Domestic violence

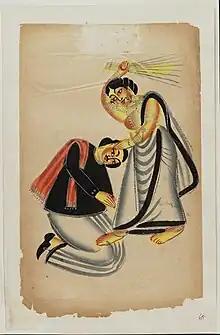
Kalighat painting, "Woman Striking Man with Broom", Calcutta, India, 1875

There has been an increase in acknowledgment that a child who is exposed to domestic abuse during their upbringing will suffer developmental and psychological damage. During the mid-1990s, the Adverse Childhood Experiences Study found that children who were exposed to domestic violence and other forms of abuse had a higher risk of developing mental and physical health problems. Because of the awareness of domestic violence that some children have to face, it also generally impacts how the child develops emotionally, socially, behaviorally and cognitively.